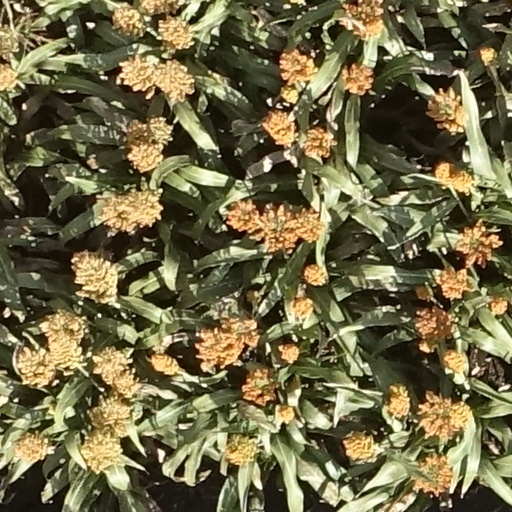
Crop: sorghum